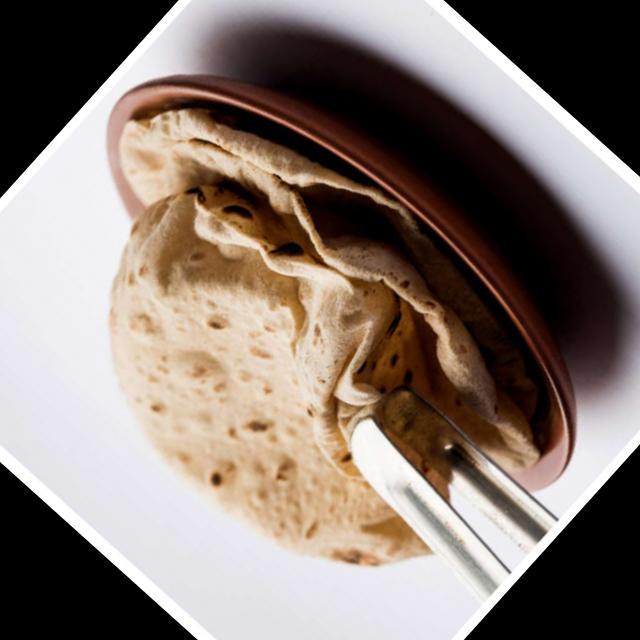
Dish: chapati